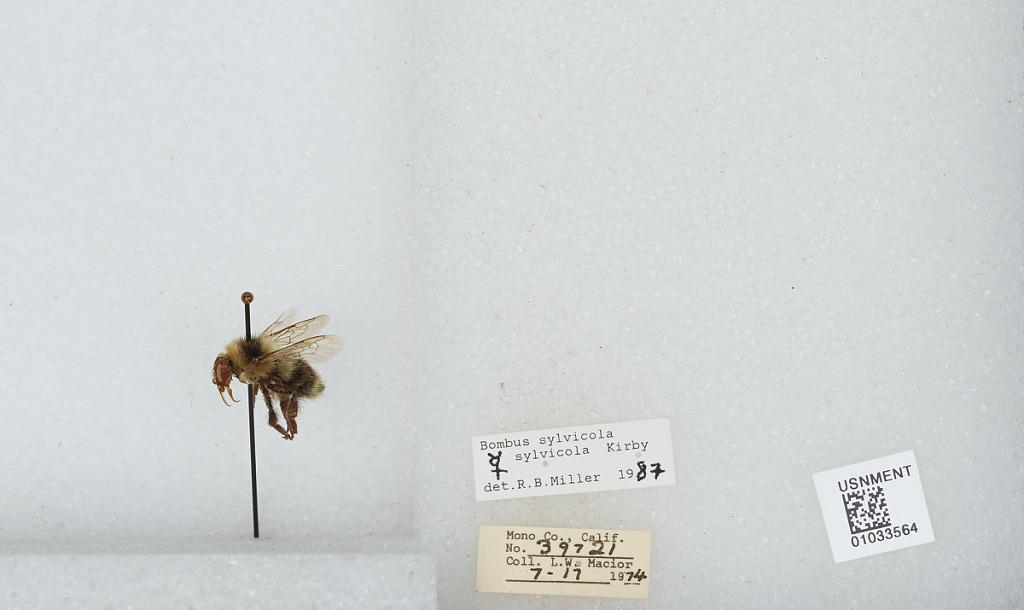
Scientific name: Bombus (Pyrobombus) sylvicola Kirby
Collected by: L. Miller
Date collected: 1974-7-17
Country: United States
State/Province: California
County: Mono
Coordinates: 37.92, -118.87
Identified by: Miller, R. B.